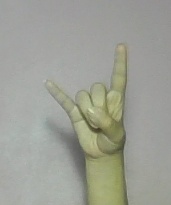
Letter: la